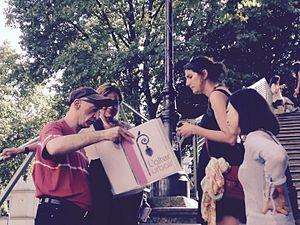
Balade urbaine de l'association de tourisme solidaire ""L'Alternative urbaine"" près du canal Saint-Martin à Paris."
L'Alternative urbaine est une association française du tourisme solidaire. Elle organise des visites guidées de quartiers parisiens menées par des personnes en réinsertion sociale et professionnelle.